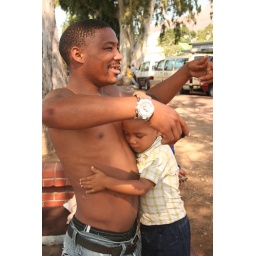
Francois with his son Rico in Bird street